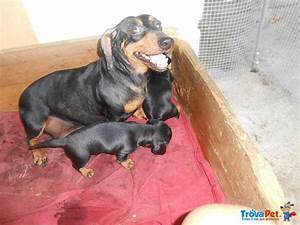
Label: dog